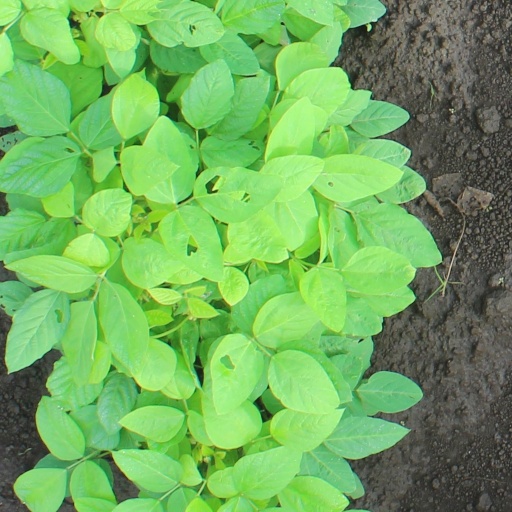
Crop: soybean